Marcus Fizer

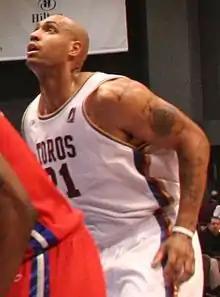
Fizer in 2006 with the Austin Toros

Darnell Marcus Lamar Fizer (born August 10, 1978) is an American former professional basketball player.